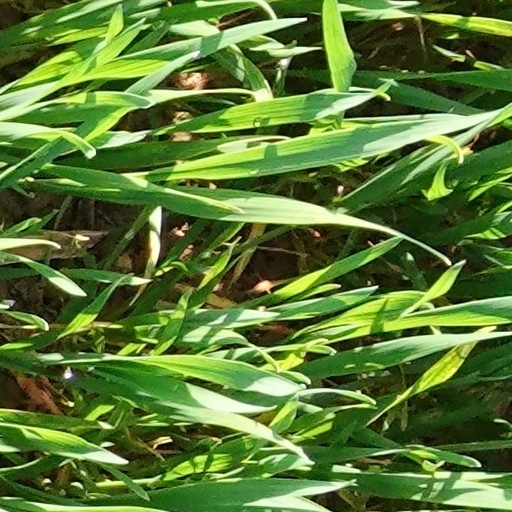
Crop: wheat